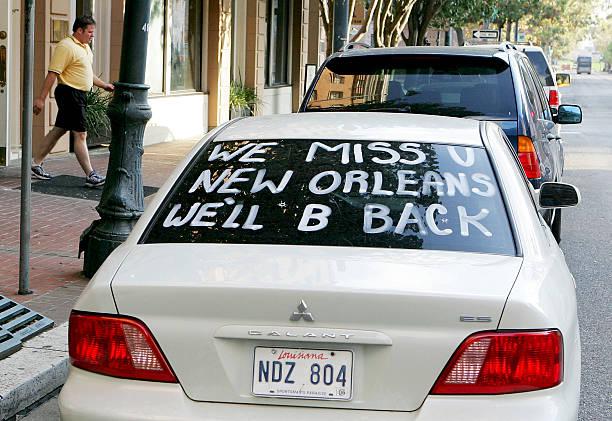
a car parked outside a hotel displays a message .
Relation: Story